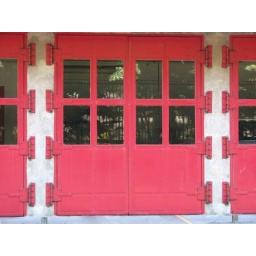
Fire house doors in Pioneer Square